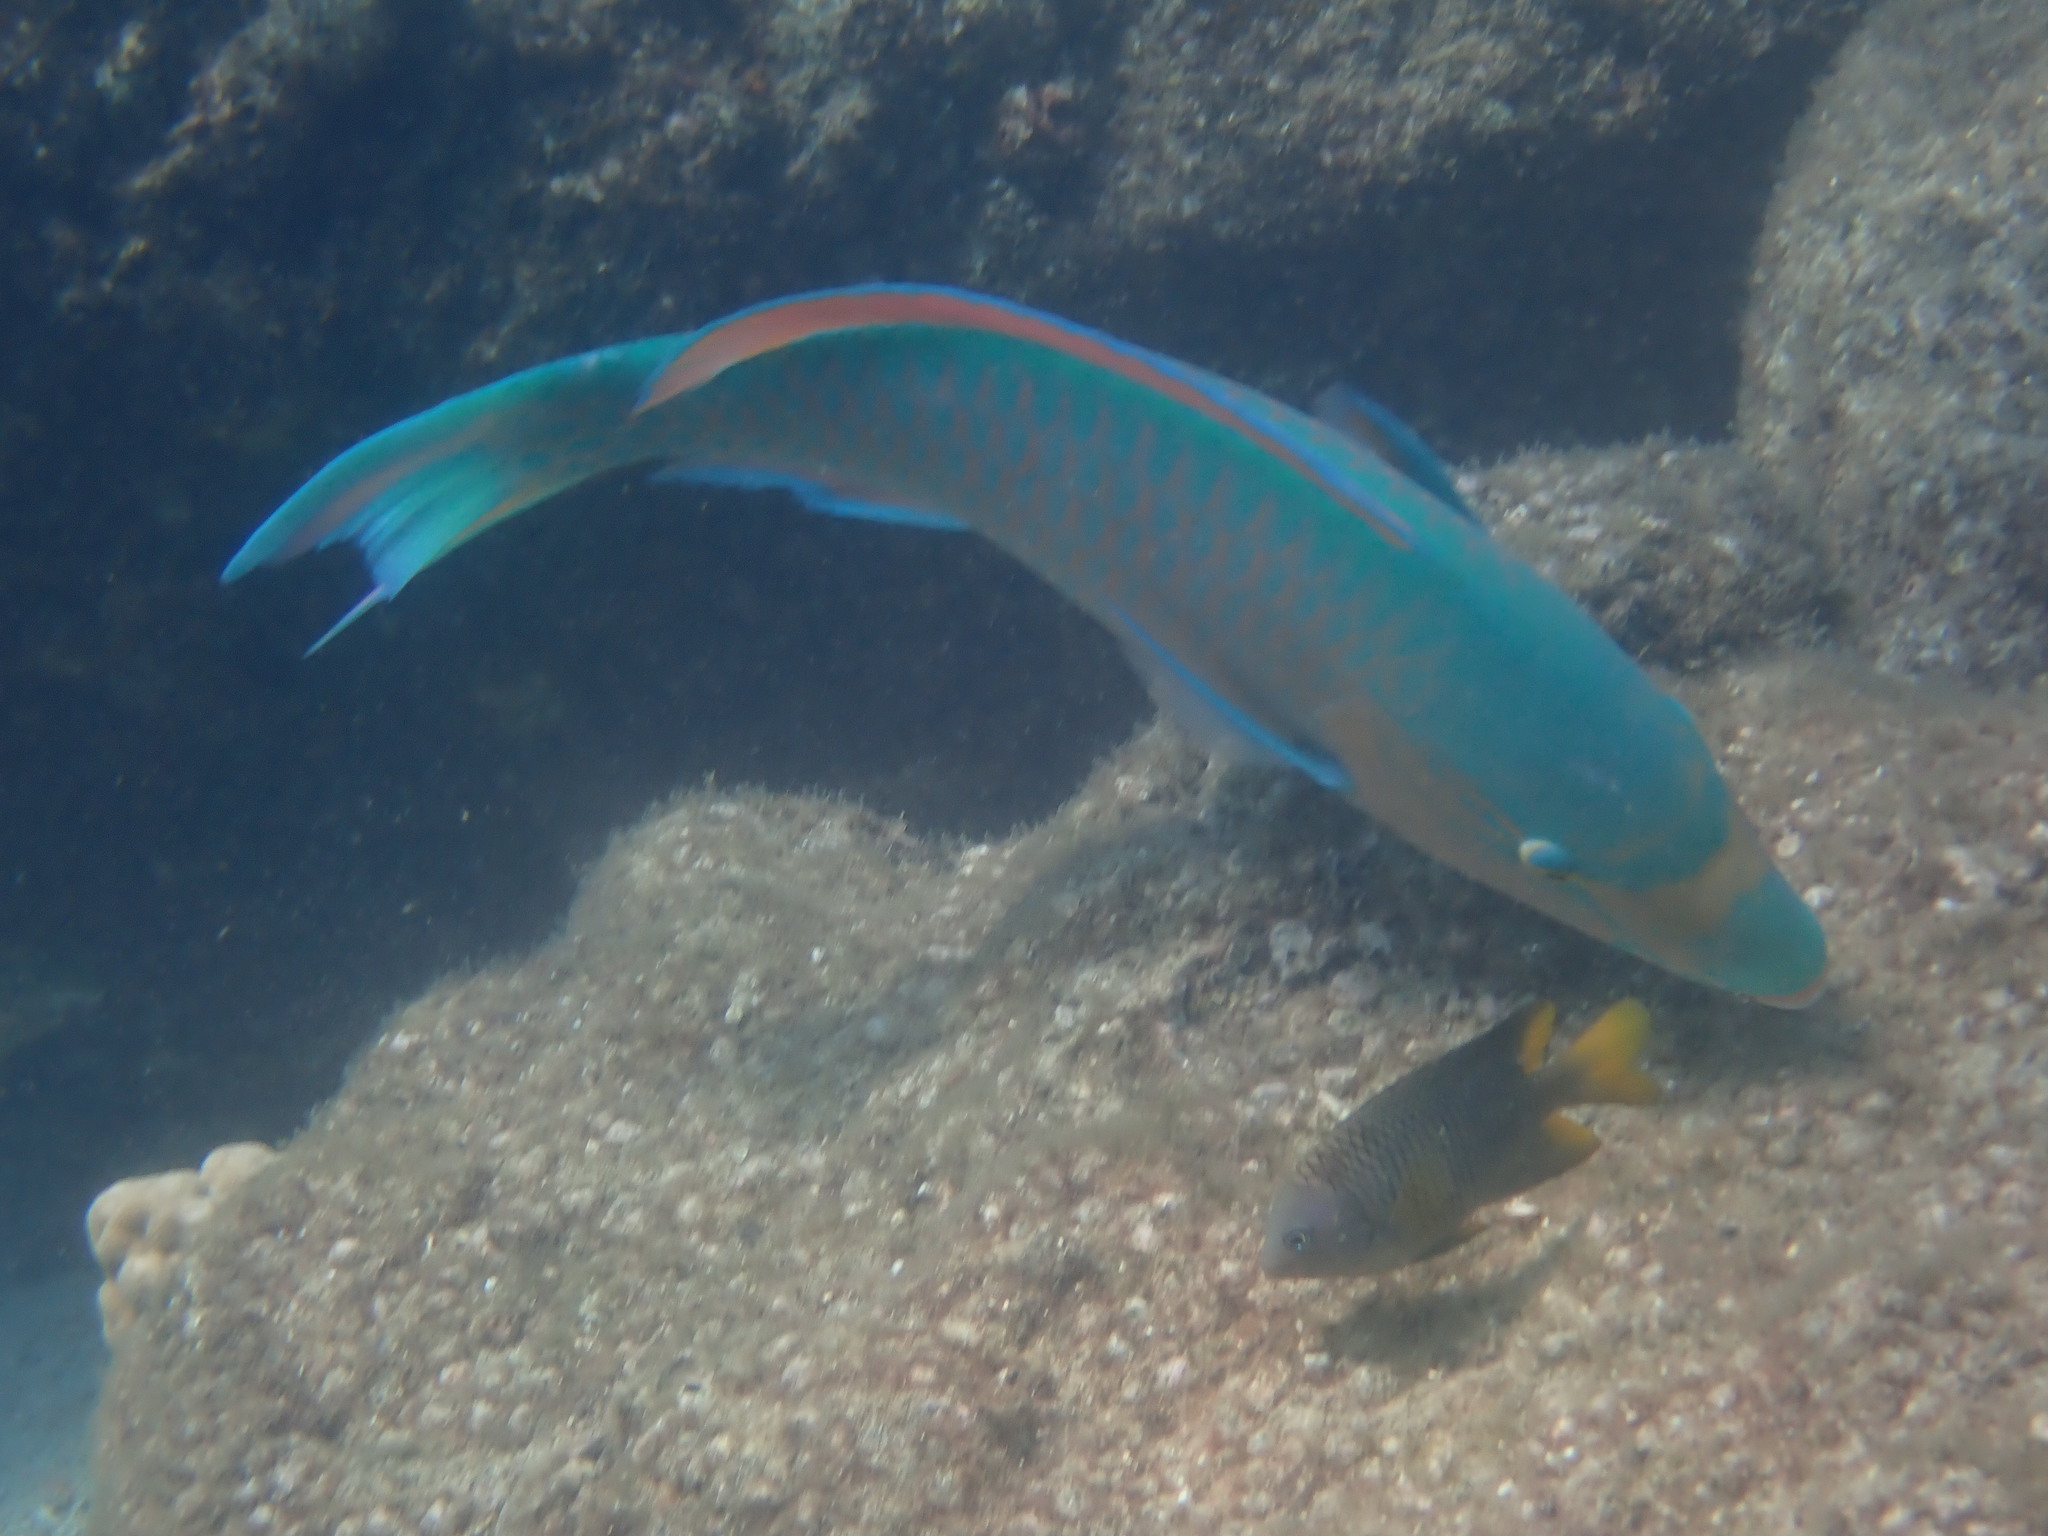
Scarus ghobban (Blue-barred Parrotfish)